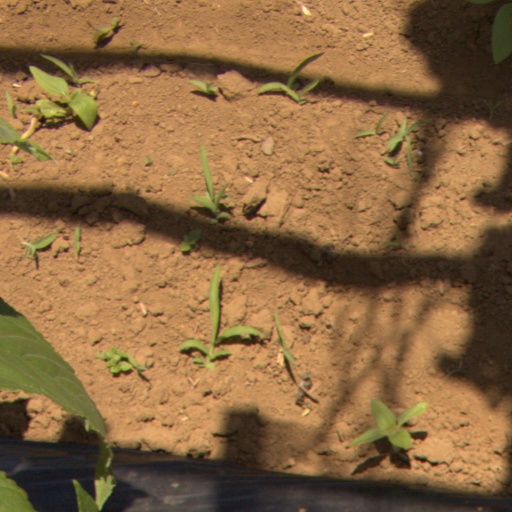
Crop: Jerusalem artichoke